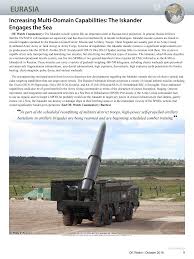
Label: Air Defense